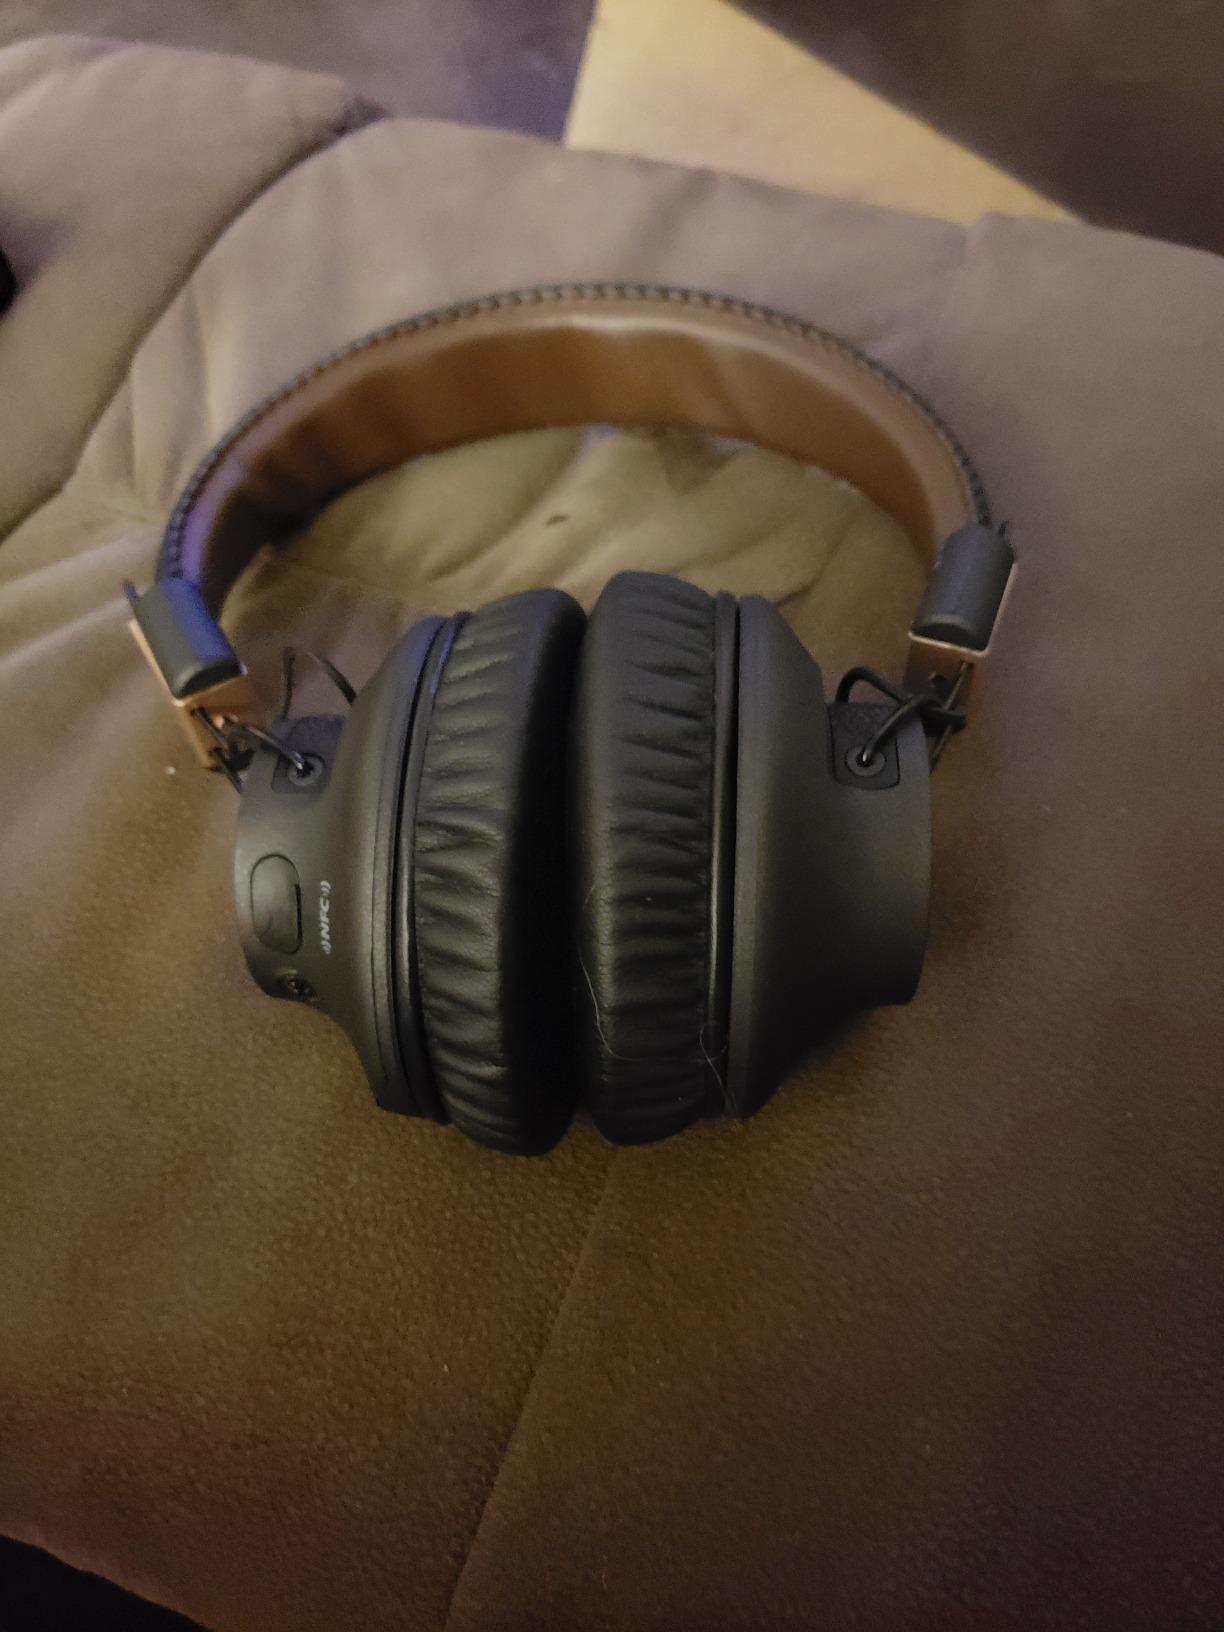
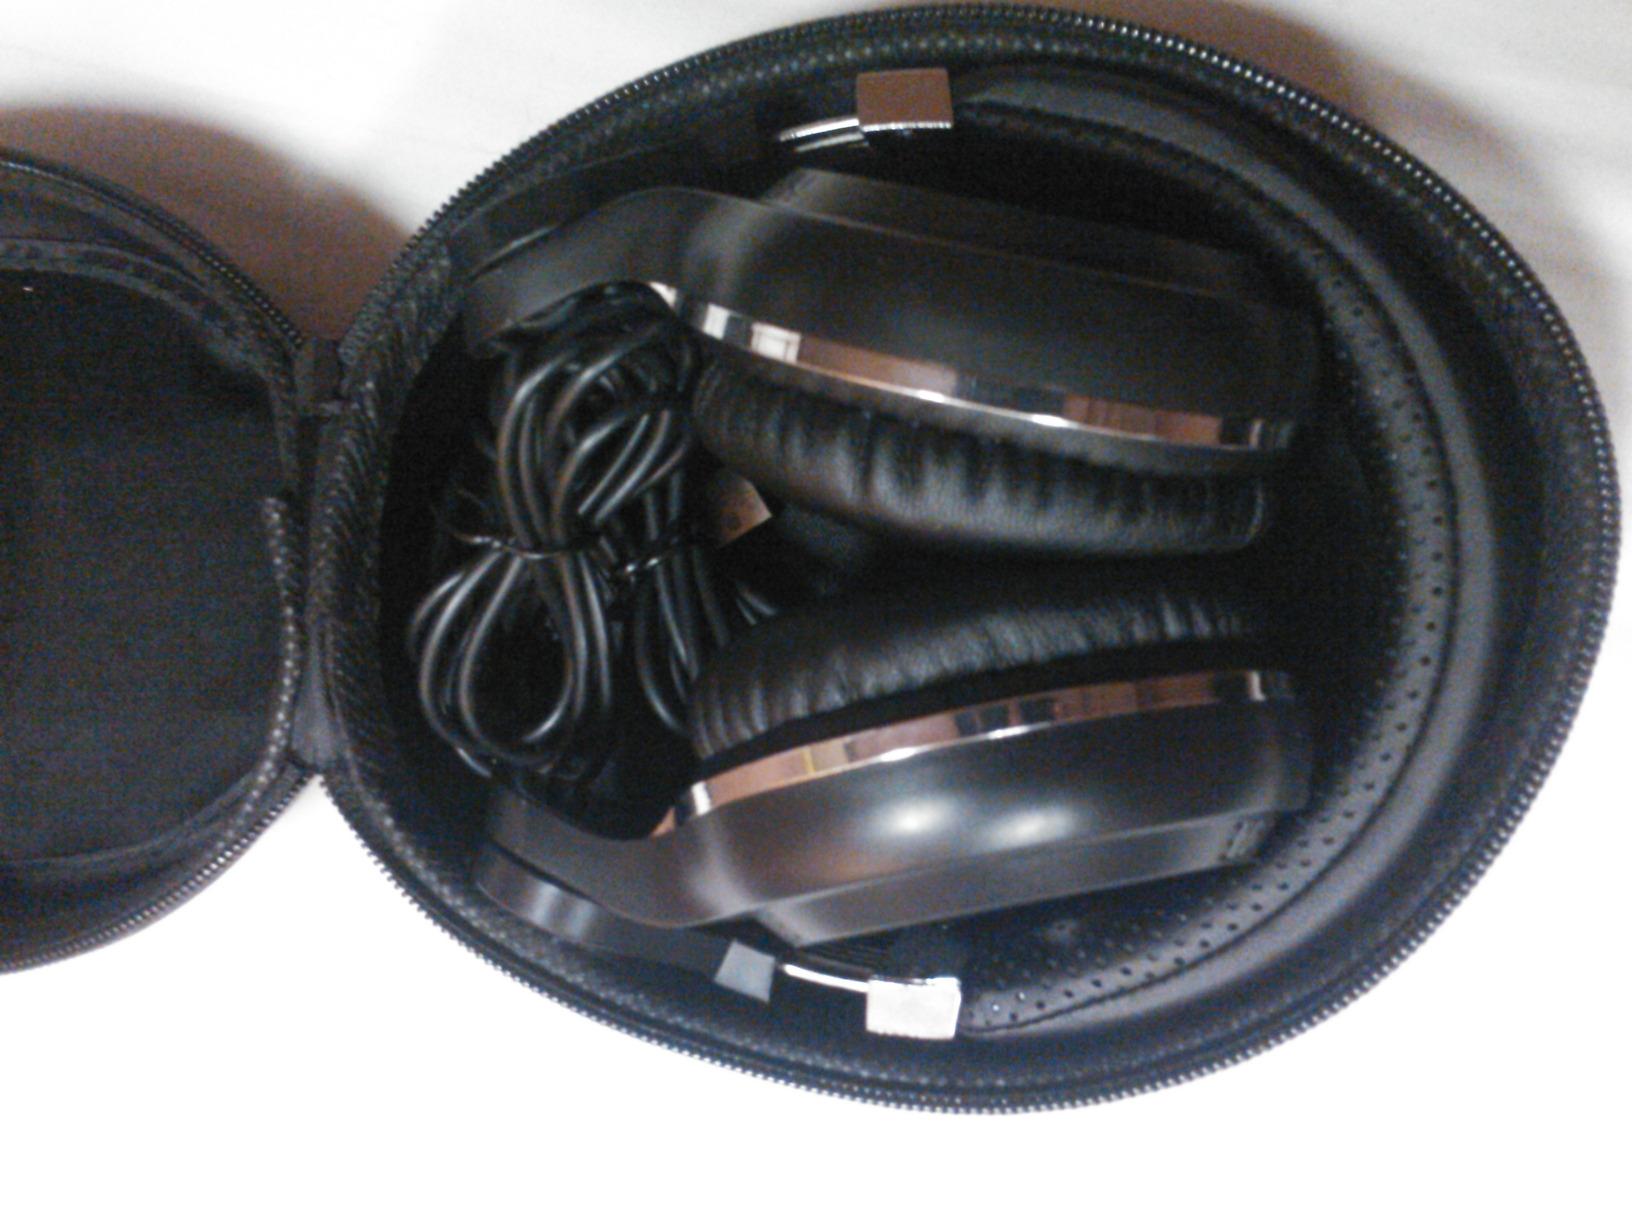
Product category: headphones
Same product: no